South African Class MJ1 2-6-6-0

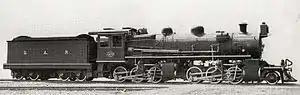
SAR Class MJ1 no. 1673, c. 1920

In 1918, the South African Railways placed eight Class MJ1 Mallet articulated compound steam locomotives with a 2-6-6-0 wheel arrangement in branch line service.